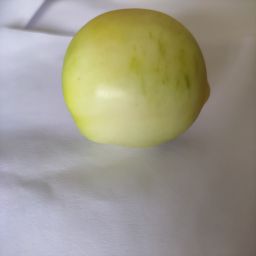
Crop: Tomato
Quality: Unripe